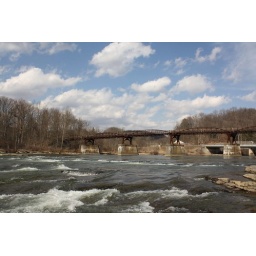
bridge near Youghiogheny river